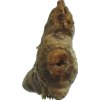
Label: ginger